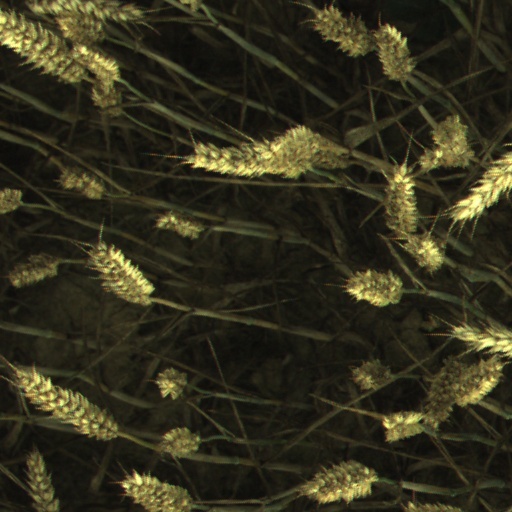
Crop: wheat